ZKM Center for Art and Media Karlsruhe

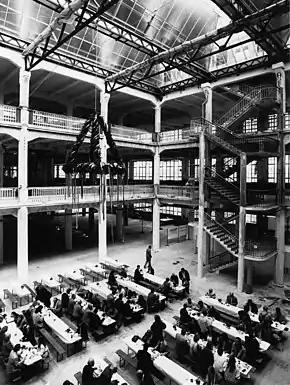
Founding & History: Topping-out ceremony of the ZKM in September 1995

The founding of the Center for Art and Media goes back to the early 1980s. In the context of an ever-expanding media landscape and a changing art world, representatives from local government, the University of Karlsruhe, the University of Music Karlsruhe, the Kernforschungszentrum Karlsruhe [Center for Nuclear Research Karlsruhe] and other institutions, as well as organizations and representatives of the Karlsruhe art scene formed the ZKM Project Group in 1986. In February 1988 the ZKM Project Group presented the results of their work, titled Concept ‘88, which described the initiative to bring the arts and the new media together in both theory and practice.